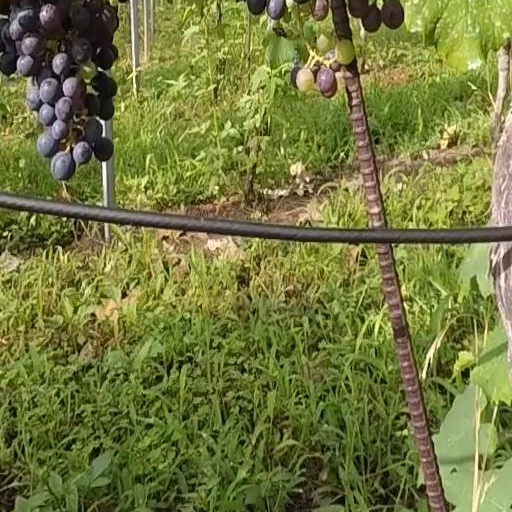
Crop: grape